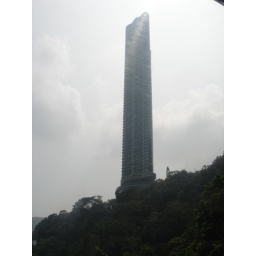
Lost high-rise building in the middle of mountains